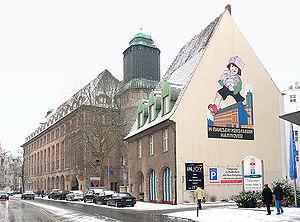
Hanovre est une ville du nord de l’Allemagne, capitale du Land de Basse-Saxe et située au bord de la rivière Leine. Avec ses 516 000 habitants, elle est la plus grande ville du Land et la troisième plus grande ville du Nord de l’Allemagne après Hambourg et Brême. La ville fait partie de la région métropolitaine de Hanovre-Brunswick-Göttingen-Wolfsbourg, la huitième d’Allemagne. Elle est également le siège de la région de Hanovre, un regroupement de 21 communes.